Psylliostachys

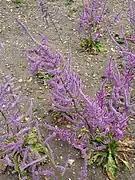
Psylliostachys suworowii

Psylliostachys is a genus of flowering plants belonging to the family Plumbaginaceae.